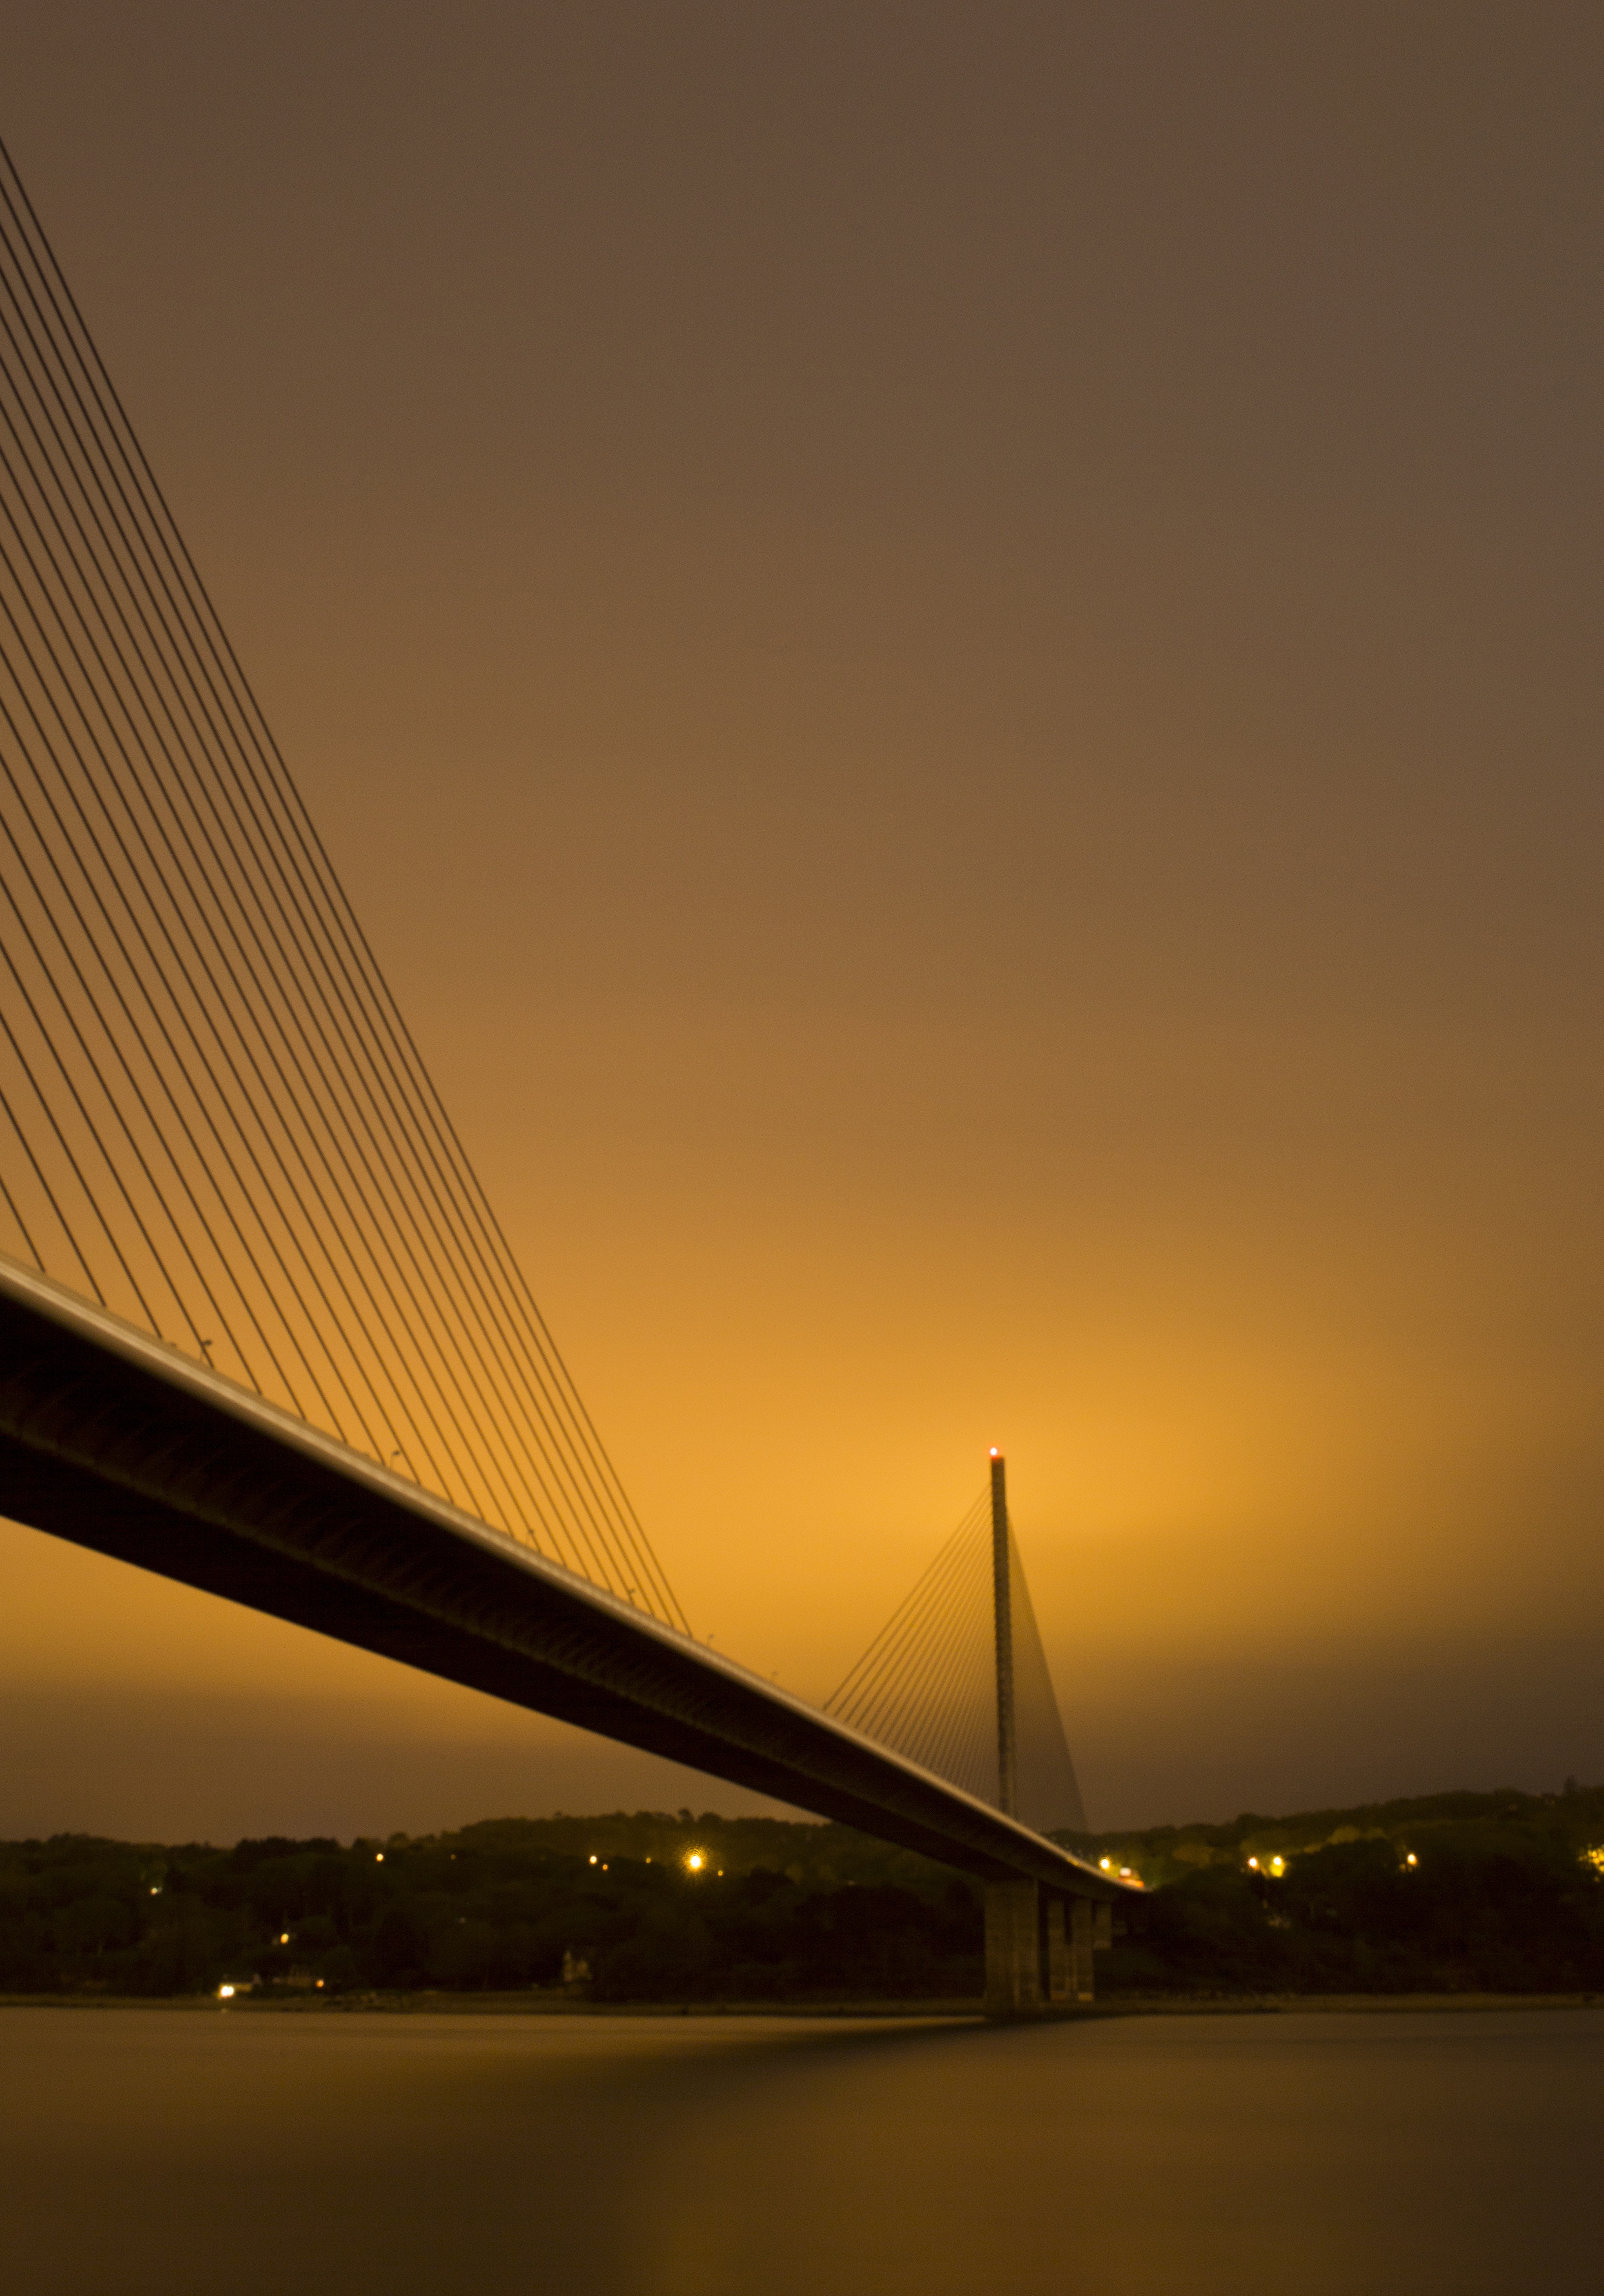
horizon, light, sunrise, sunset, bridge, skyline, night, sunlight, morning, shore, highway, dawn, river, dusk, evening, line, reflection, lights, stay, water courses, cable stayed bridge, atmospheric phenomenon, nonbuilding structure